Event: Nepal Earthquake
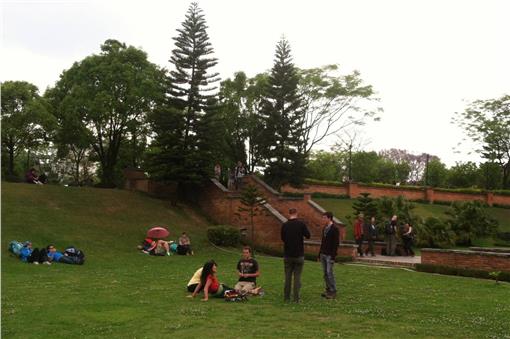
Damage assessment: no_damage